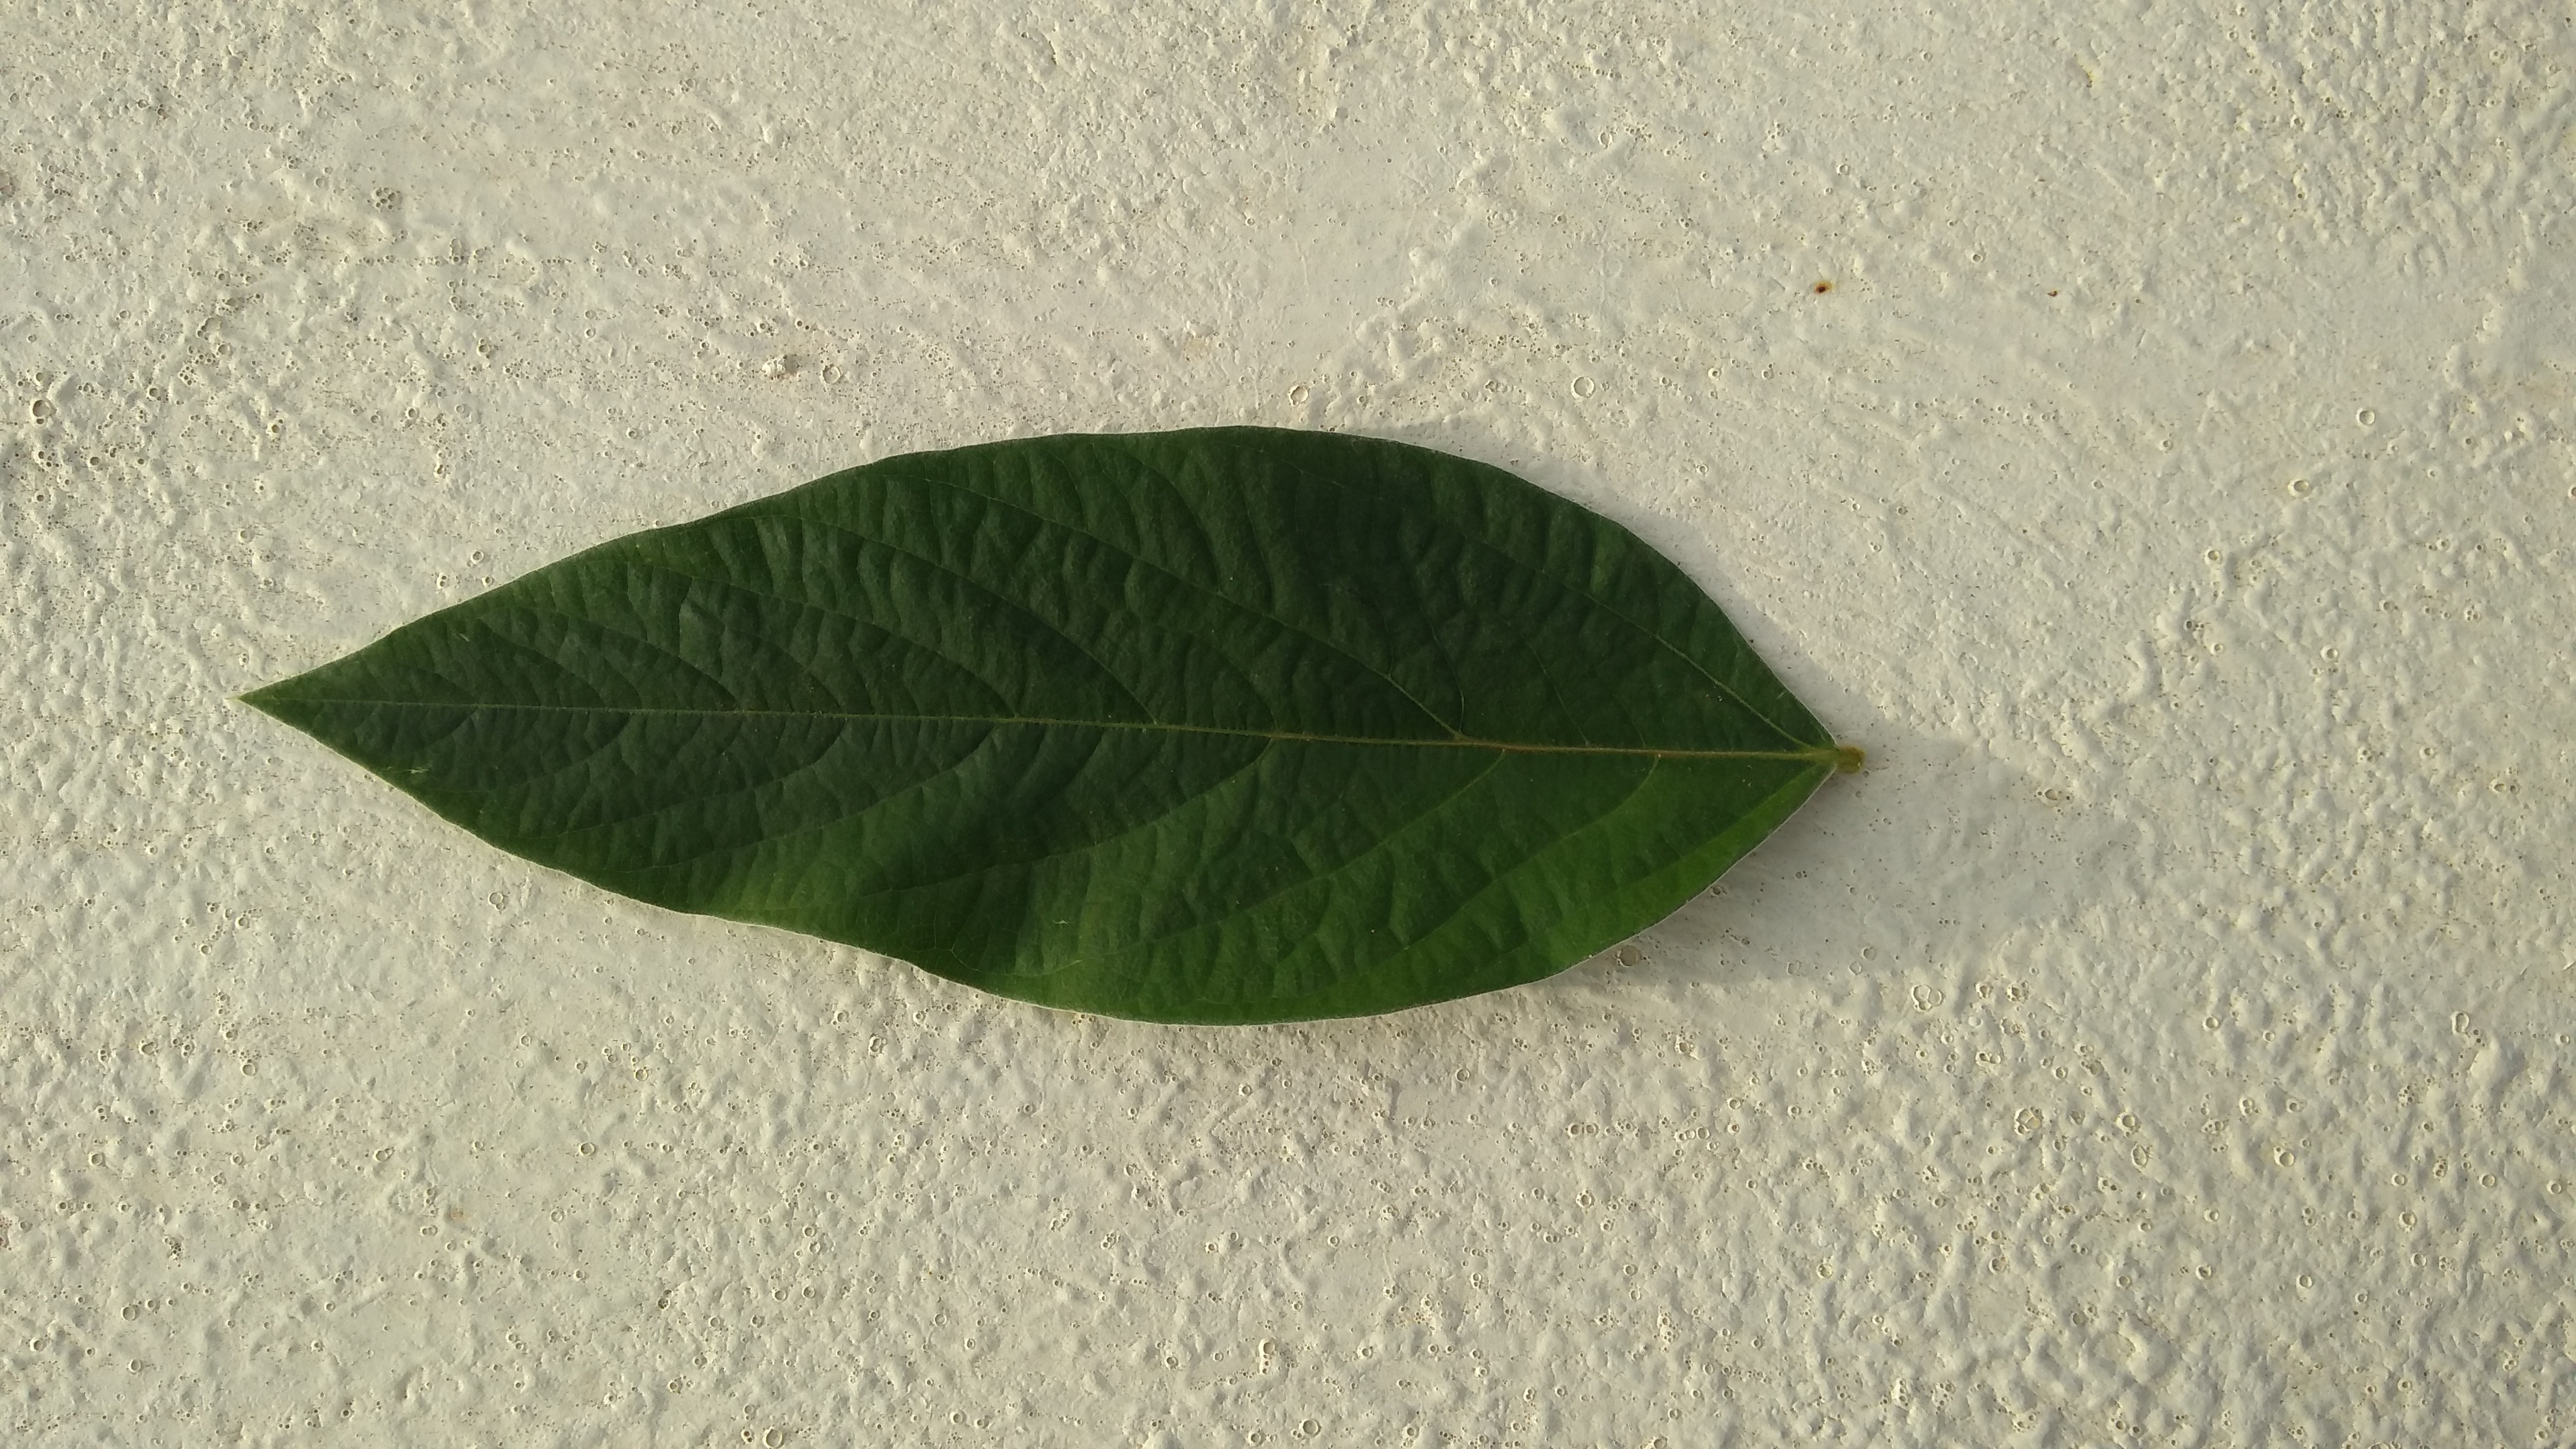
Plant: Pea